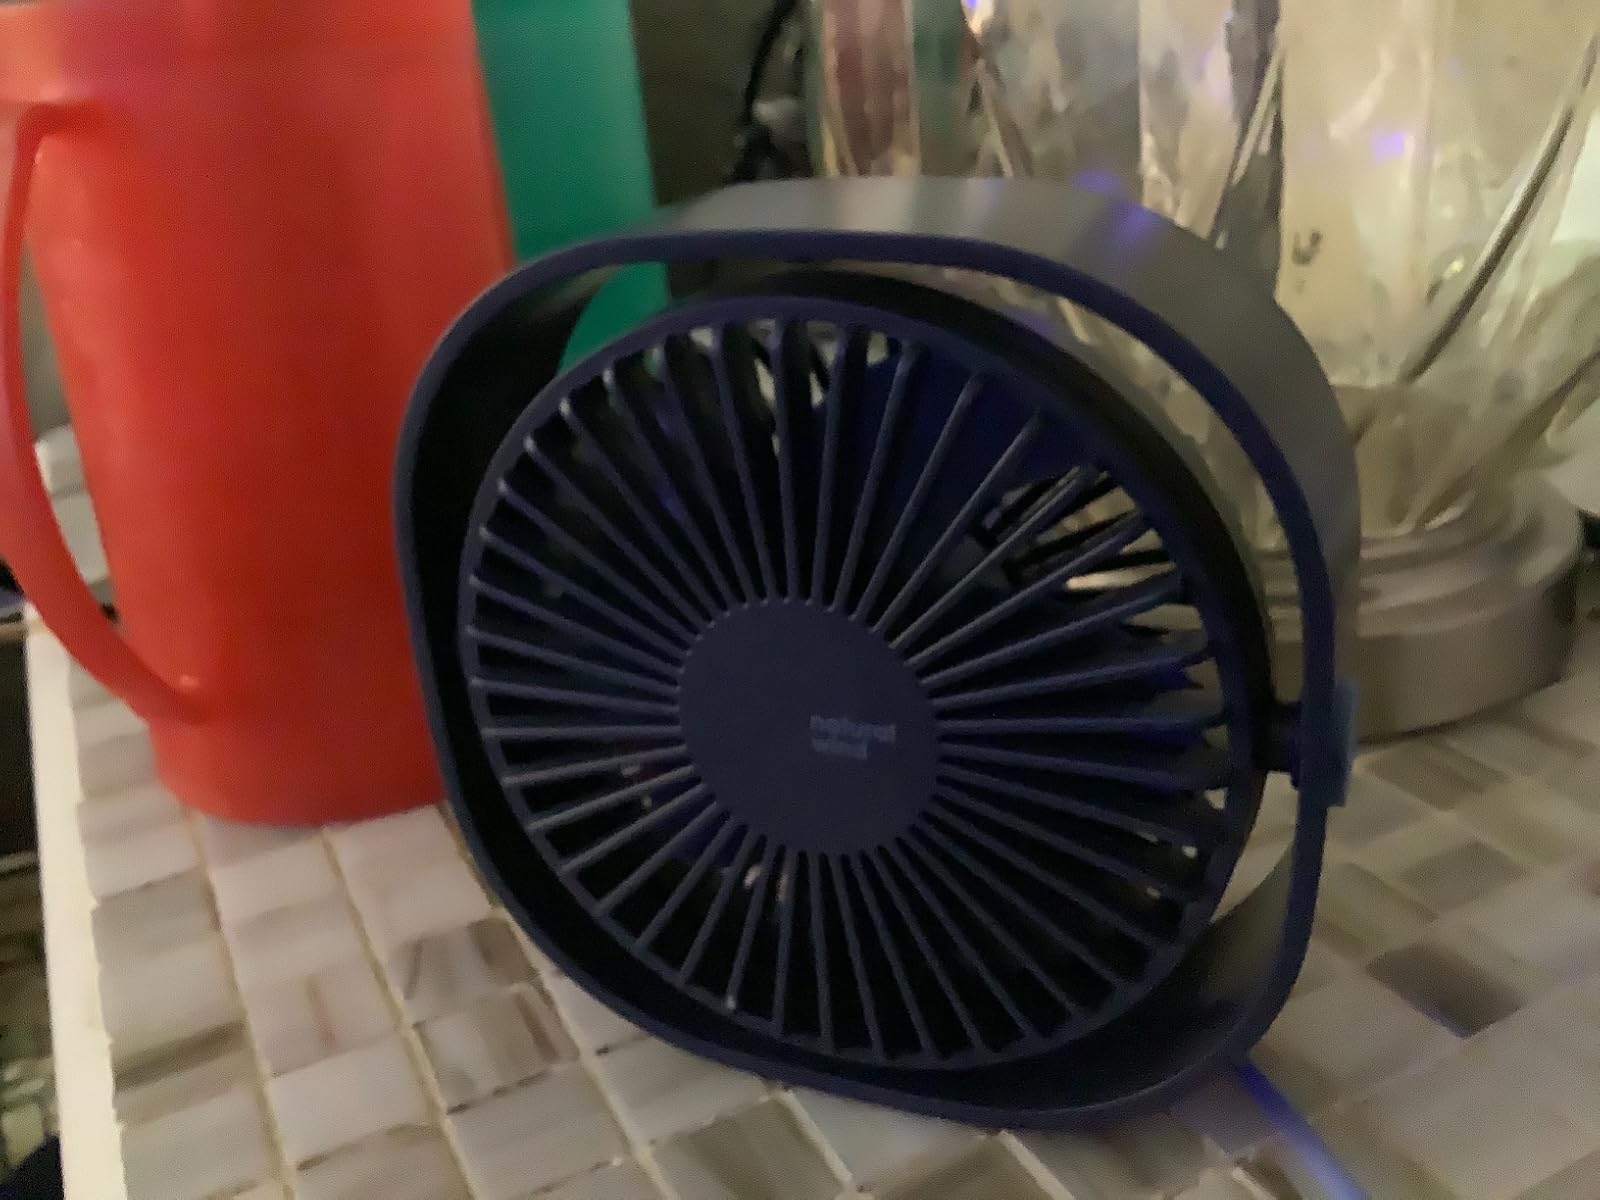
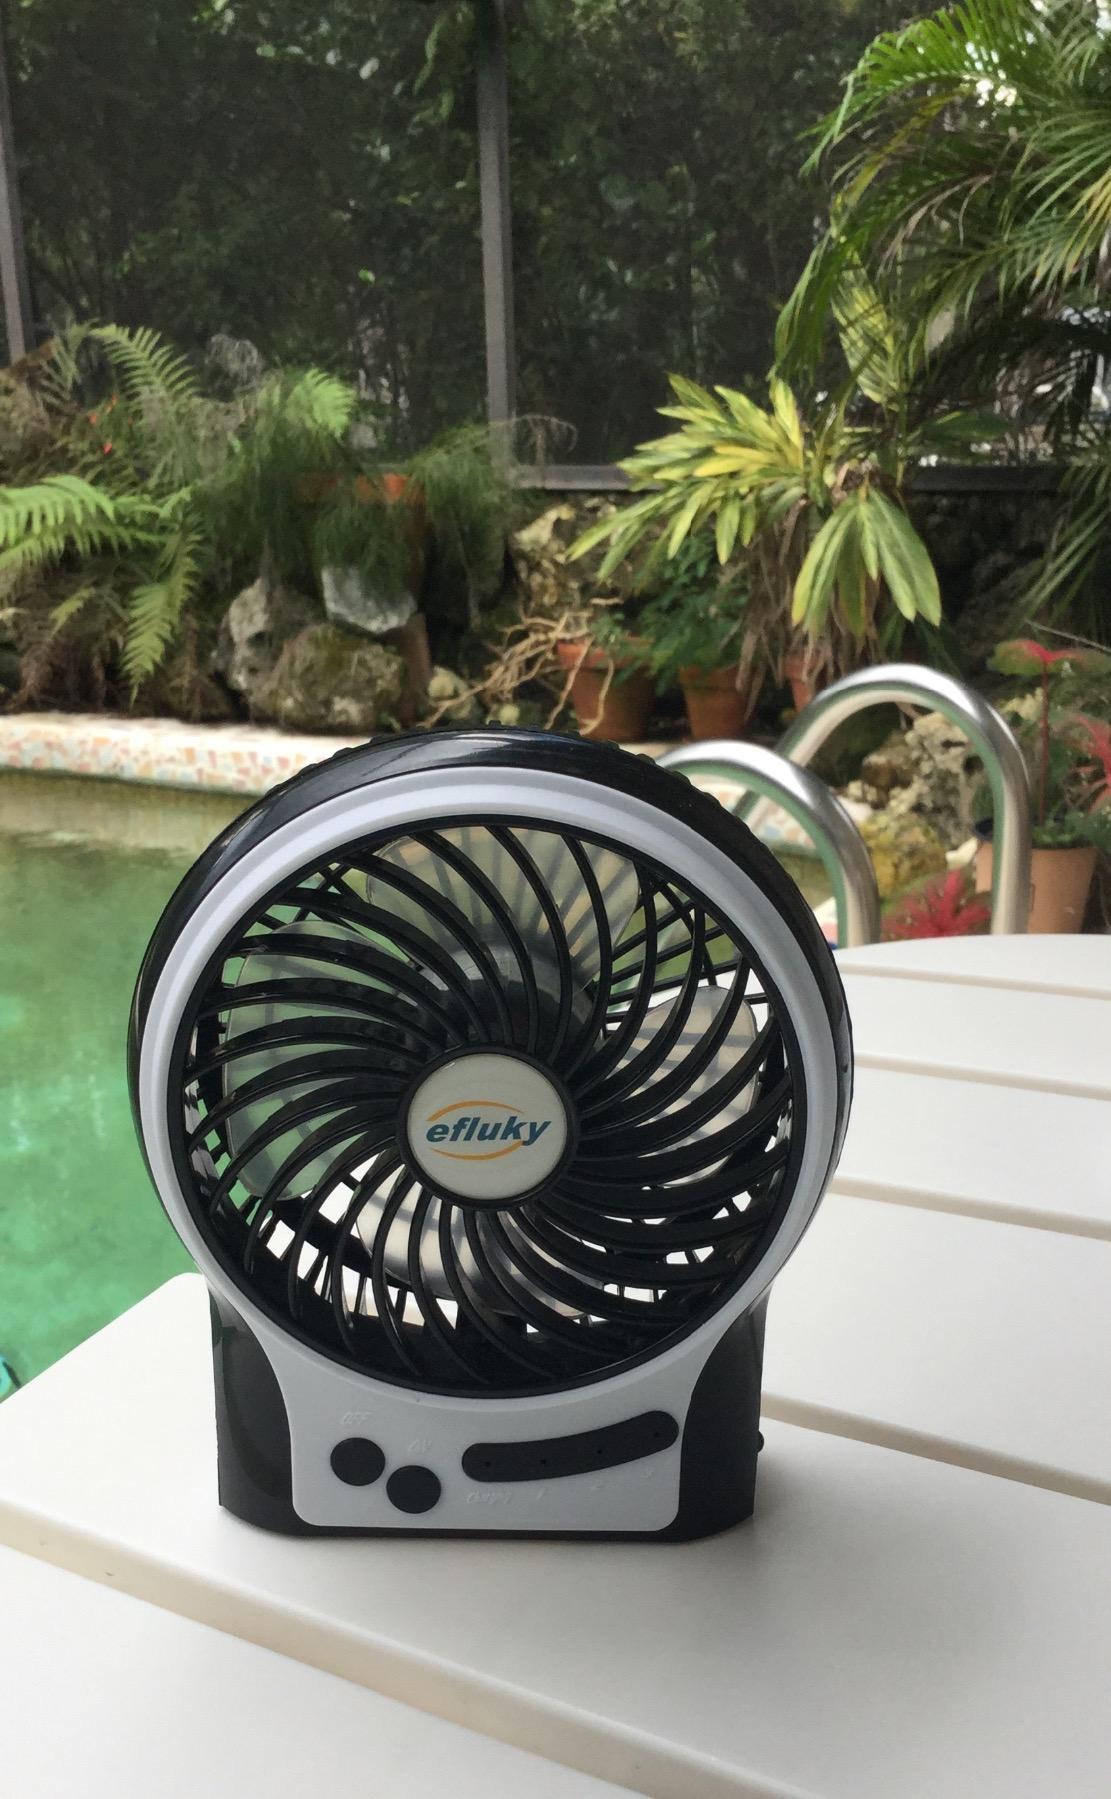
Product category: fan
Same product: no